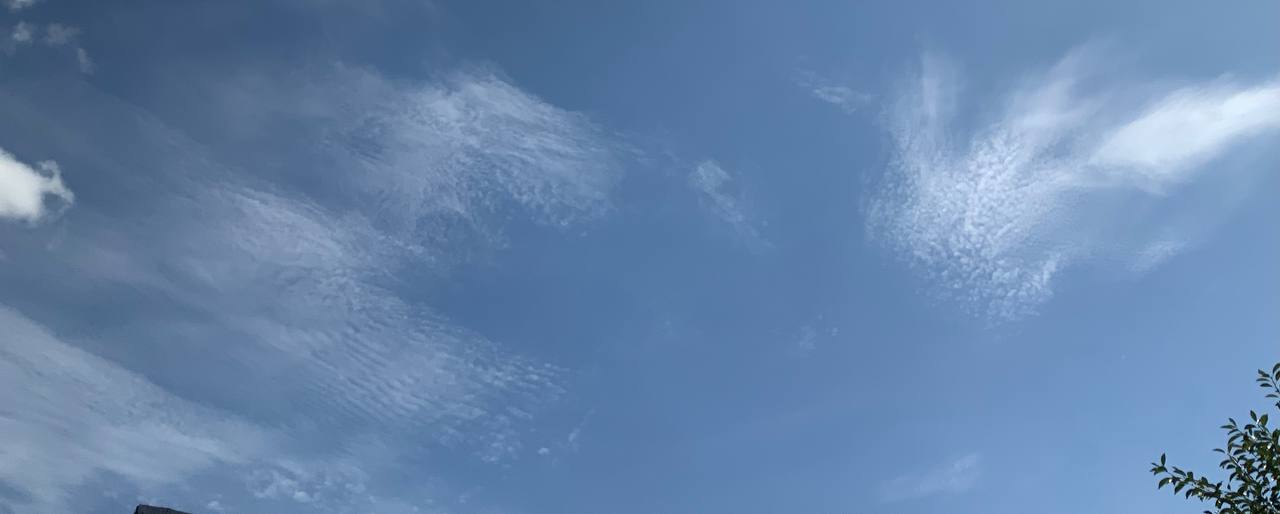
Cloud type: Altostratus